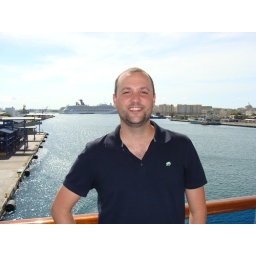
Me on the balcony hours before leaving San Juan. We boarded around 3pm and ship didn't leave til 11pm.